Carmina Useros

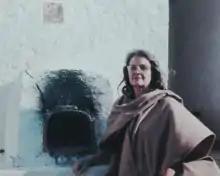
Carmina Useros with a Moorish oven

Carmina Useros Cortés (24 February 1928 – 23 March 2017) was a Spanish writer, ceramist, painter, and cultural manager. A researcher of the gastronomic, artisan, and cultural traditions of Albacete, she was one of the first women gastronomes in Spain.